William Rand Tavern

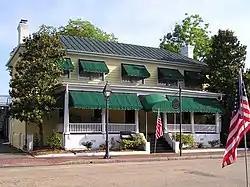
William Rand Tavern, June 2010

William Rand Tavern, also known as Rectory of the Christ Episcopal Church, Sykes Inn, and Smithfield Inn, is a historic inn and tavern located at Smithfield, Isle of Wight County, Virginia. It was built about 1752, and is a two-story, five-bay, Georgian style brick and frame building. It has a standing-seam metal hipped roof with parged brick chimneys at the building ends. A rear addition was built in 1922–1923. It opened as a tavern in 1759, and operated as such until 1854, when the Vestry of Christ Church purchased it. The church sold the property in 1892, and it resumed use as an inn in 1922. It is now operated as a bed and breakfast.